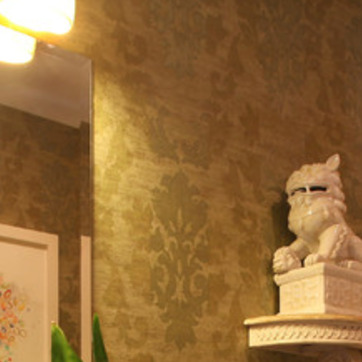
Material: wallpaper